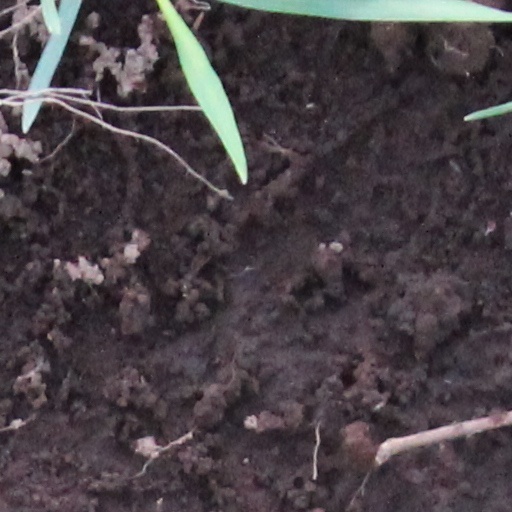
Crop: wheat